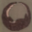
Label: otter